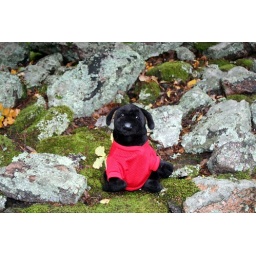
Along the stone wall in the church yard, outside Helsinki